Bank of the West

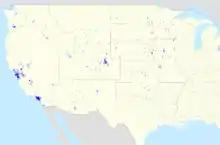
Bank of the West footprint

In 1999, Bank of the West bought Truckee-based Sierra West Bancorp (founded in 1981, 20 branches, merger finalized in 2001). This stock for stock transaction temporarily diluted BNP's ownership of the holding company to 42%.